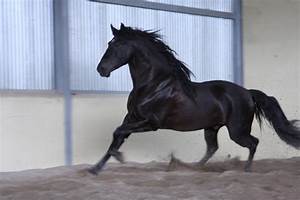
Label: horse